Kentucky Wildcats football

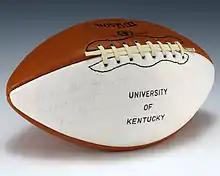
A football signed by Kentucky head coach Fran Curci and gifted to President Gerald Ford.

John J. Tigert coached Kentucky for two seasons (1915–1916) with each season having one loss. 1915 captain Charles C. Schrader was All-Southern. The 1916 team fought the Southern Intercollegiate Athletic Association (SIAA) co-champion Tennessee Volunteers to a scoreless tie. The year's only a loss, 45–0 to the Irby Curry-led Vanderbilt Commodores, was the dedication of Stoll Field. Quarterbacks Curry and Kentucky's Doc Rodes were both selected All-Southern at year's end. Vanderbilt coach Dan McGugin stated "If you would give me Doc Rodes, I would say he was a greater player than Curry." Coach Harry Gamage had a 32–25–5 record during his seven seasons from 1927 to 1933. A.D. Kirwan, who would go on to be the president of the university, coached the Wildcats from 1938 to 1944 and posted a 24–28–4 record in those six seasons. Longtime athletics director Bernie Shively also served as Kentucky's head football coach for the 1945 season.